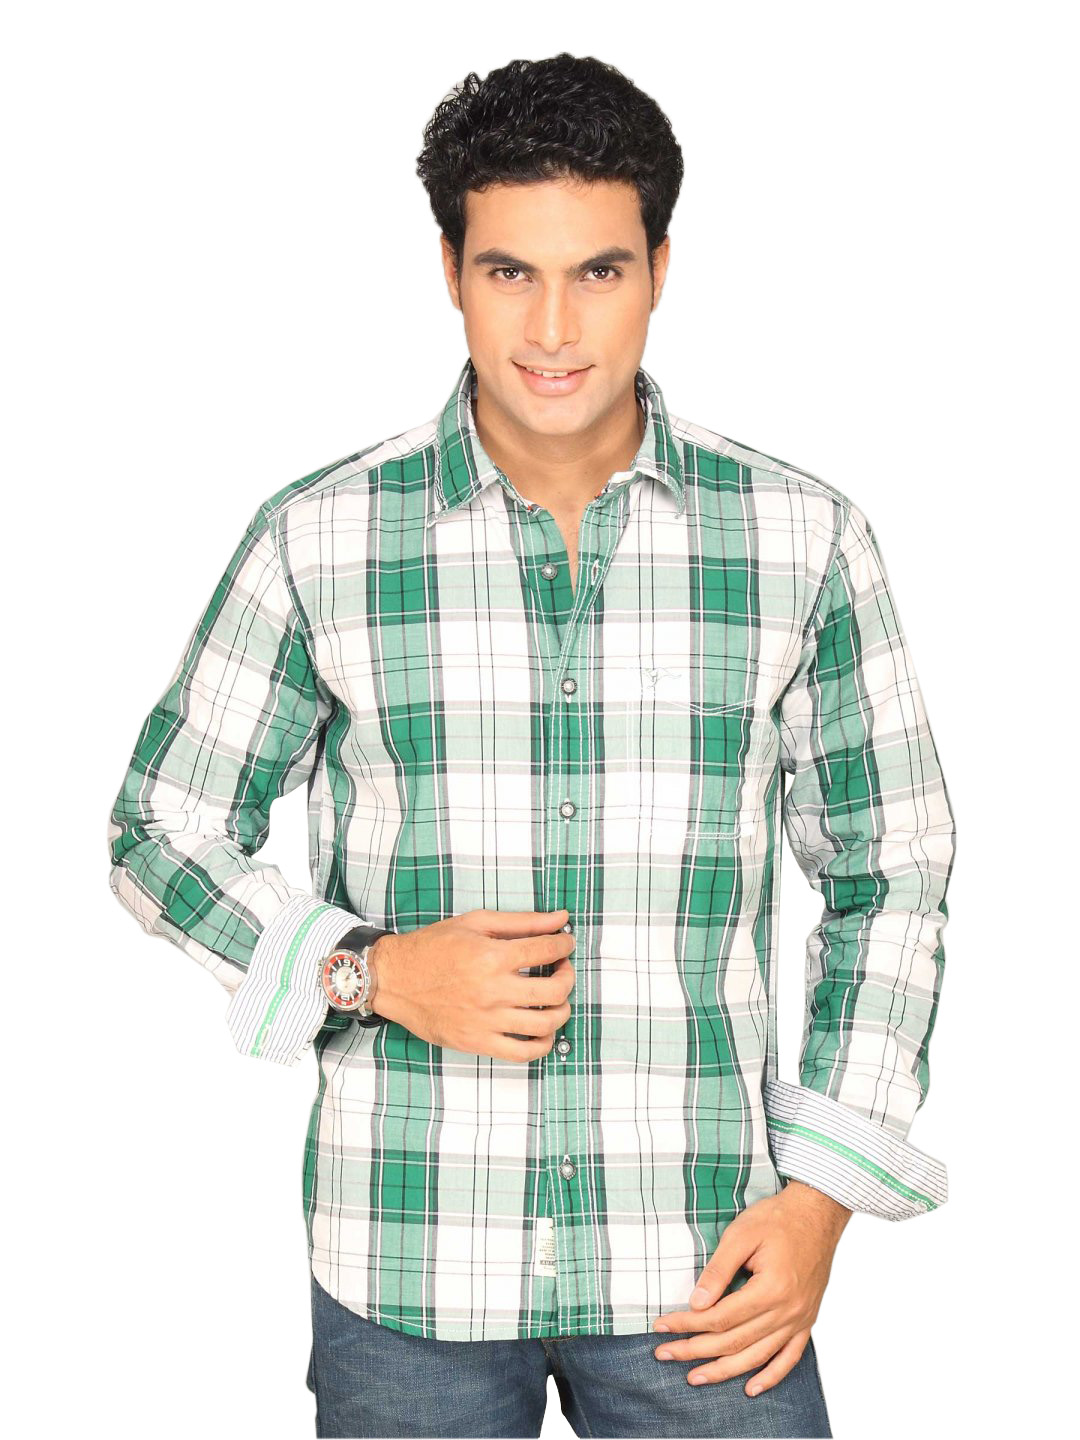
Highlander Men Green Checked Slim Fit Shirt
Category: Apparel / Topwear / Shirts
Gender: Men
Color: Green
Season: Summer 2011
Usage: Casual